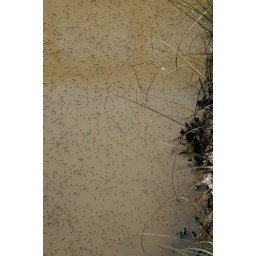
fish in muddy water 2